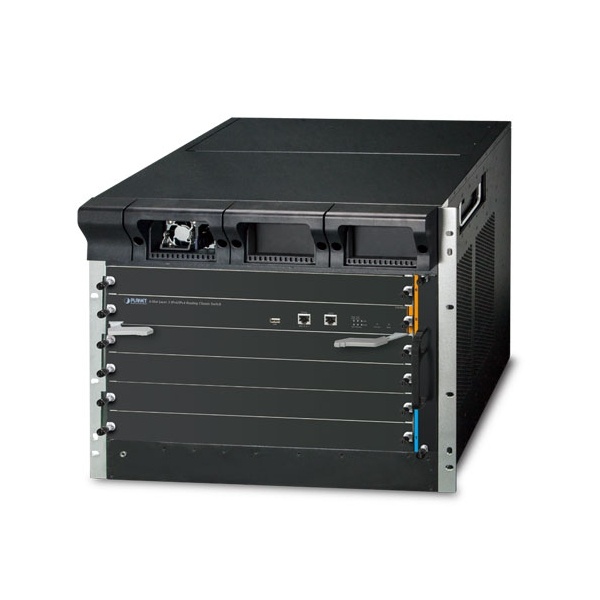
CS6-S24S8X
Brand: Planet Technology Corporation
Switch Module for CS-6306R with 24x1000BASE-X SFP, 8x10GBASE-X SFP+ Spesifikasiyalar Fayllar Interfaces RS-232 1 Network Adapter 10/100/1000 Mbit/s 1 Type 10/100/1000 Mbit/s RJ-45 SFP+ 10 Gigabit/s Ethernet 8 SFP Gigabit Ethernet 100/1000 Mbit/s 24 Network Technology Protocol SNMPv1/v2c/v3, SSH, Telnet, VRRP, ICMP, DHCP, SSL Protocol Layer 3 VRRP, Static Routing, RIP V1/V2, OSPF, PIM-DM, PIM-SM, PIM-SSM IEEE Standard IEEE 802.1ad for Q-in-Q tagging, IEEE 802.1D-2004 for Spanning Tree Protocol, IEEE 802.1P for Class of Service, IEEE 802.1Q for VLAN Tagging, IEEE 802.1S for Multiple Spanning Tree Protocol, IEEE 802.1W for Rapid Spanning Tree Protocol, IEEE 802.1X for Authentication, IEEE 802.3 for 10BaseT, IEEE 802.3ab for 1000BaseT(X), IEEE 802.3z for 1000BaseSX/LX/LHX/ZX, IEEE 802ae for 10 Gigabit Ethernet, IEEE 802.3u for 100BaseT(X) IP Layer IPv4, IPv6 Encryption SSH, SSL Switch Properties Jumbo Frame Size 9.216 kB DRAM Size 1000 MB Flash Size 64 MB MAC Table Size 32 Connectors / Cables Connectors DB9, RJ45, USB type A System Power Input Input Voltage DC 36~72 V Input Voltage AC 100~240 V Power Consumption 320 W Operating Conditions Temperature 0~50 °C Humidity 10~90 % Storage Conditions Temperature Range -10~70 °C Humidity 5~90 % Construction Height 9 U Dimensions and weight Width 482 mm Height 370 mm Depth 397 mm Standards and Certifications Certifications CE, FCC Class A CS6-Serie Datasheet
Category: Electronics > Networking > Hubs & Switches > Layer 3 Switches